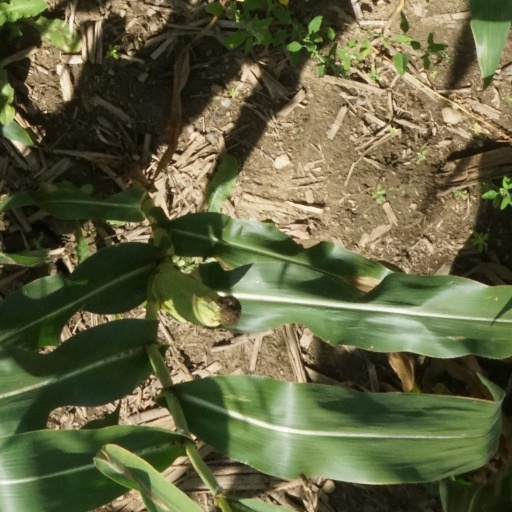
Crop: maize; corn